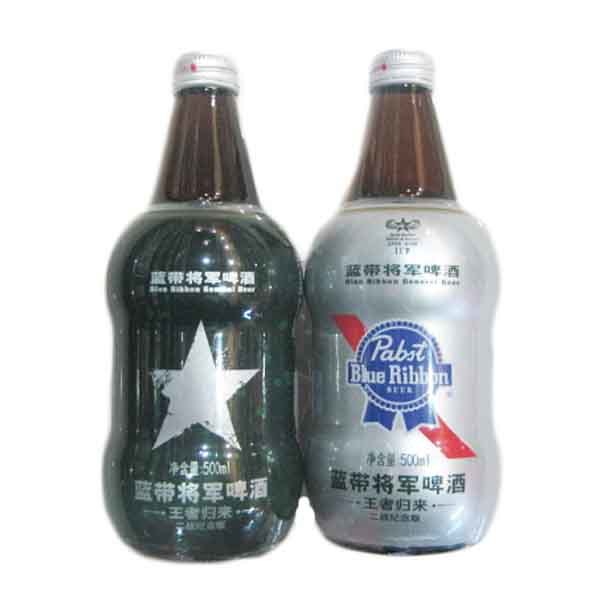
Label: metal